Ann Eliza Smith

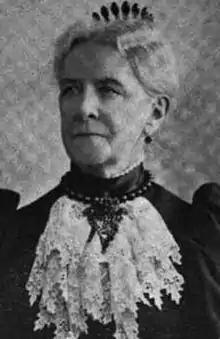
From the December, 1901 issue of "The Vermonter" magazine

Smith wrote essays, poems and other works, and is best known for her three novels, "Seola," "Selma," and "Atla."